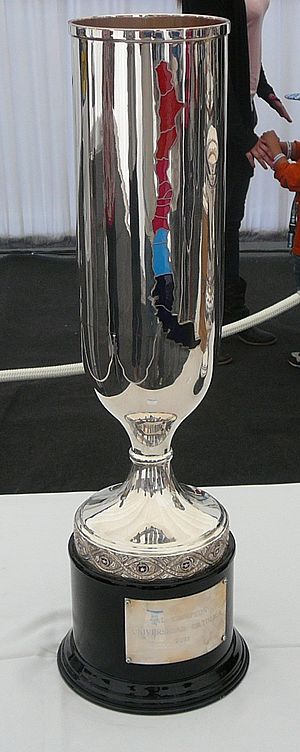
Club Deportivo Universidad Católica / Titler
Club Deportivo Universidad Católica er en chilensk fodboldklub fra hovedstaden Santiago. Klubben spiller i landets bedste liga, Primera División de Chile, og har hjemmebane på stadionet Estadio San Carlos de Apoquindo. Klubben blev grundlagt den 21. april 1937, og har siden da vundet ti mesterskaber, fem pokaltitler og én udgave af Copa Interamericana.